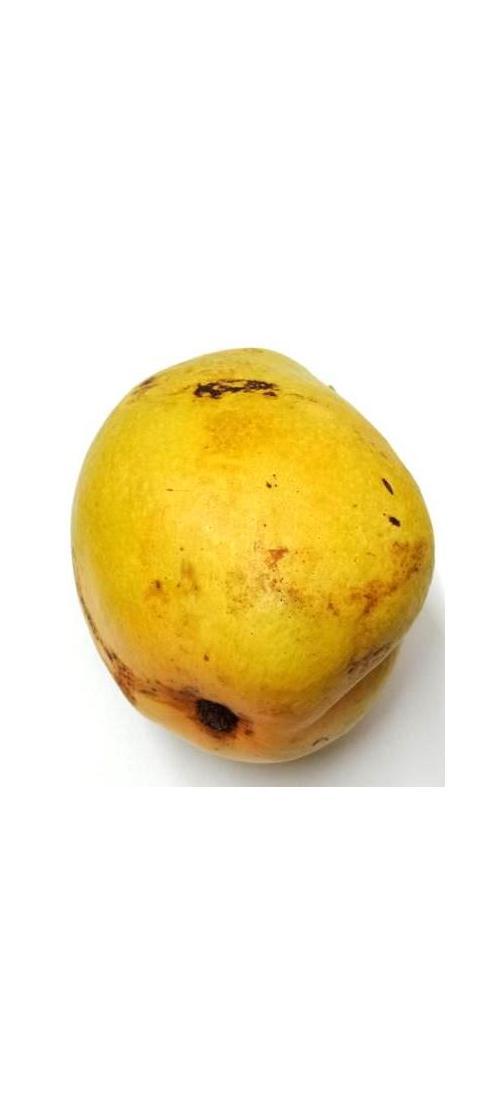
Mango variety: Bari-11